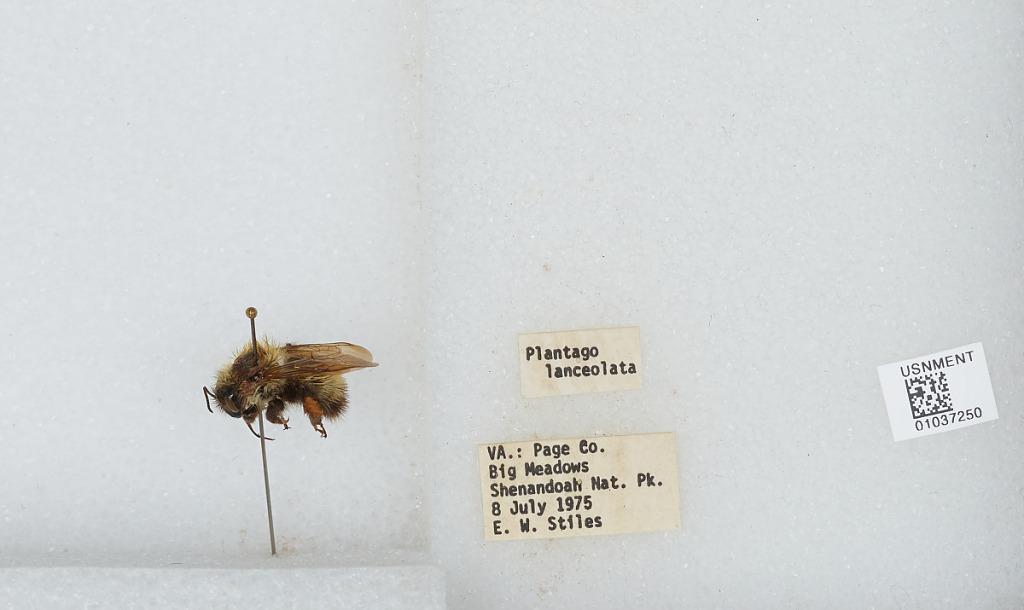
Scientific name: Bombus (Pyrobombus) perplexus Cresson
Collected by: E. Stiles
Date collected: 1975-7-8
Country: United States
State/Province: Virginia
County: Page
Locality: Big Meadows: Shenandoah National Park
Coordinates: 38.5283, -78.4367